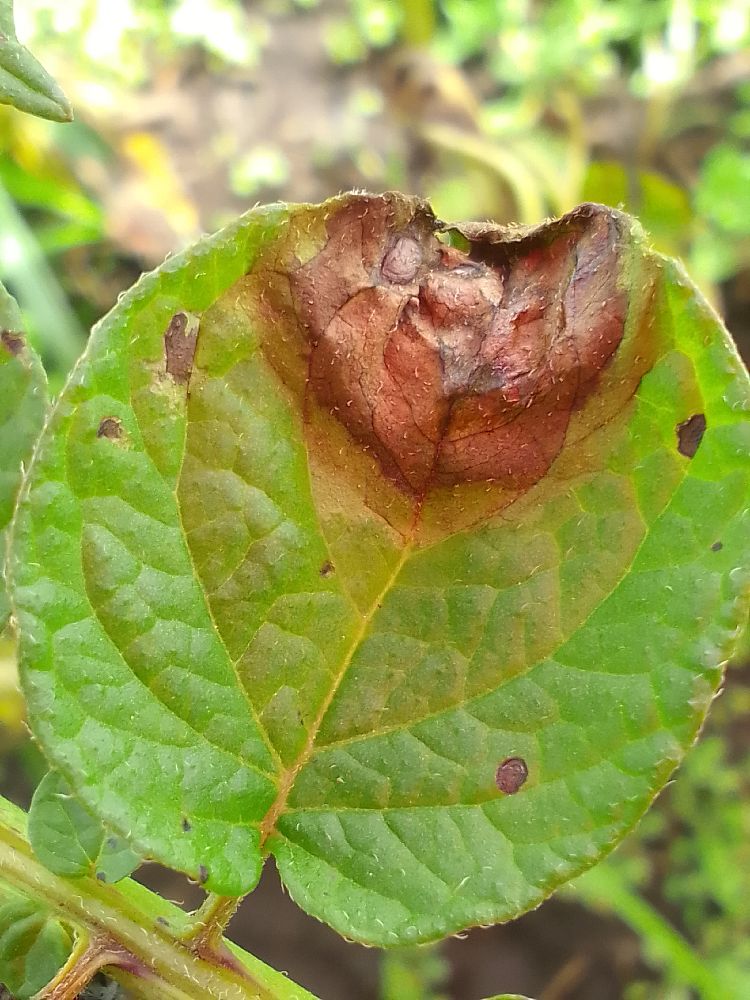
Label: Late blight